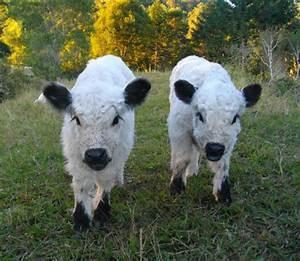
cow